Ignacio Urrutia Manzano

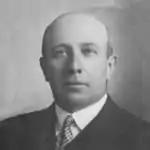
Ignacio Urrutia Manzano

Ignacio Urrutia Manzano (July 1, 1879 – February 8, 1951) was a Chilean politician. He served twice as President of the Senate of Chile and minister.